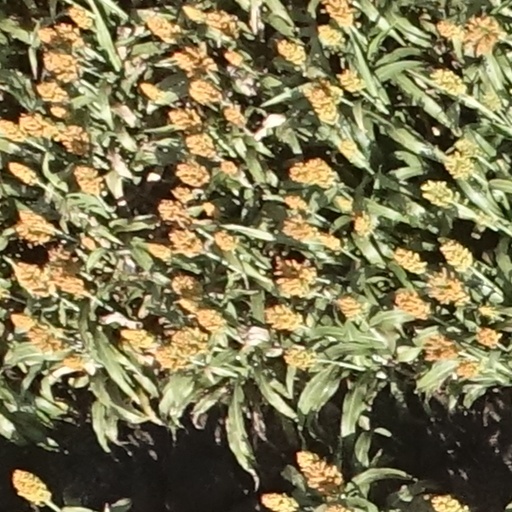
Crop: sorghum